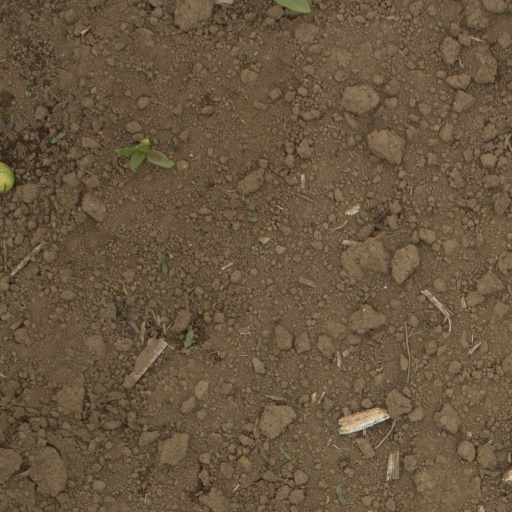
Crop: Jerusalem artichoke